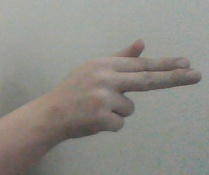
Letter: ghain